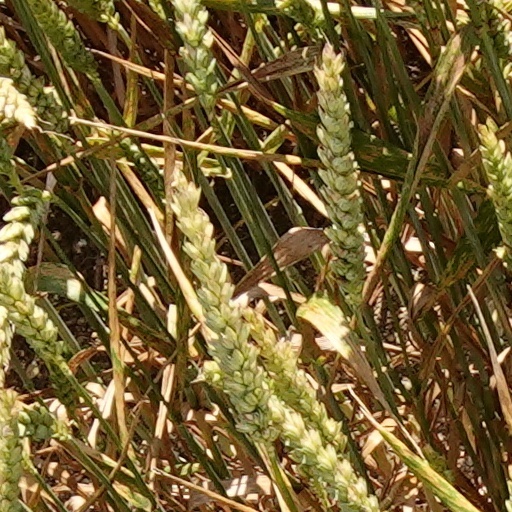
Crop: wheat